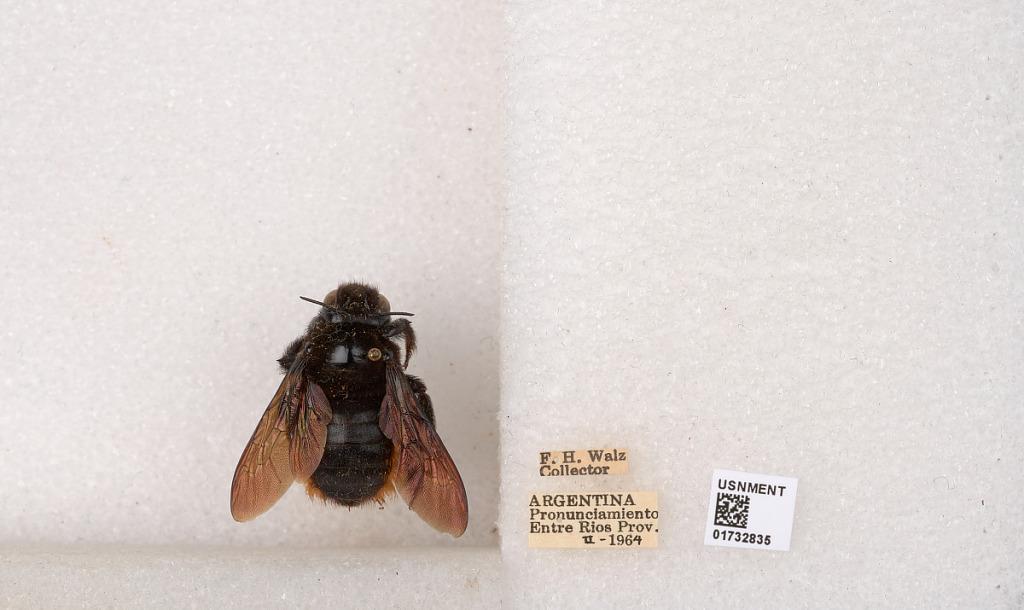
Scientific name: Xylocopa (Neoxylocopa) augusti Lepeletier
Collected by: F. Walz
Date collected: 1964-2-1
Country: Argentina
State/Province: Entre Rios
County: Departamento de Uruguay
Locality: Pronunciamiento
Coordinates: -32.3452, -58.4404